Giant virus

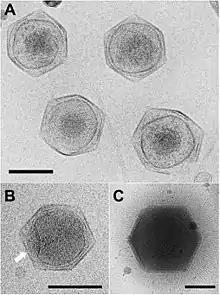
Cryo-EM images of the giant viruses CroV and APMV. (A) Cryo-electron micrograph of four CroV particles. (B) Single CroV particle with concave core depression (white arrow). (C) Single APMV particle. Scale bars in (A–C) represent 2,000 Å.

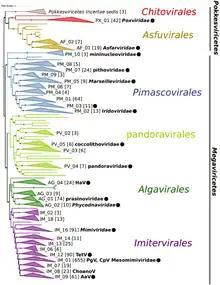
Phylogeny of Nucleocytoviricota

The first giant viruses to be described were chloroviruses of the family Phycodnaviridae. These were discovered in 1981 by Russel H. Meints, James L. Van Etten, Daniel Kuczmarski, Kit Lee, and Barbara Ang. The first chlorovirus was initially called HVCV (Hydra viridis Chlorella virus) since it was first found to infect Chlorella-like algae.